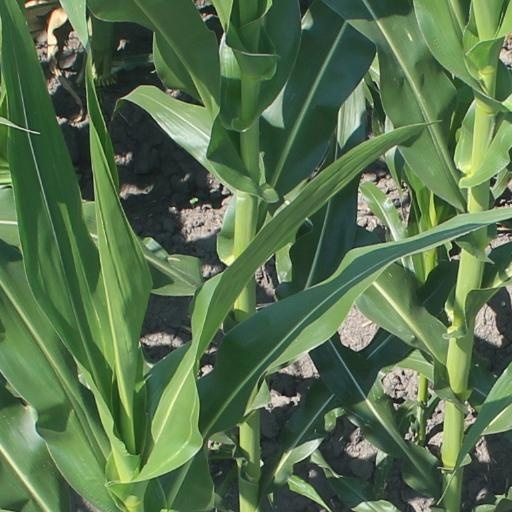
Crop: maize; corn